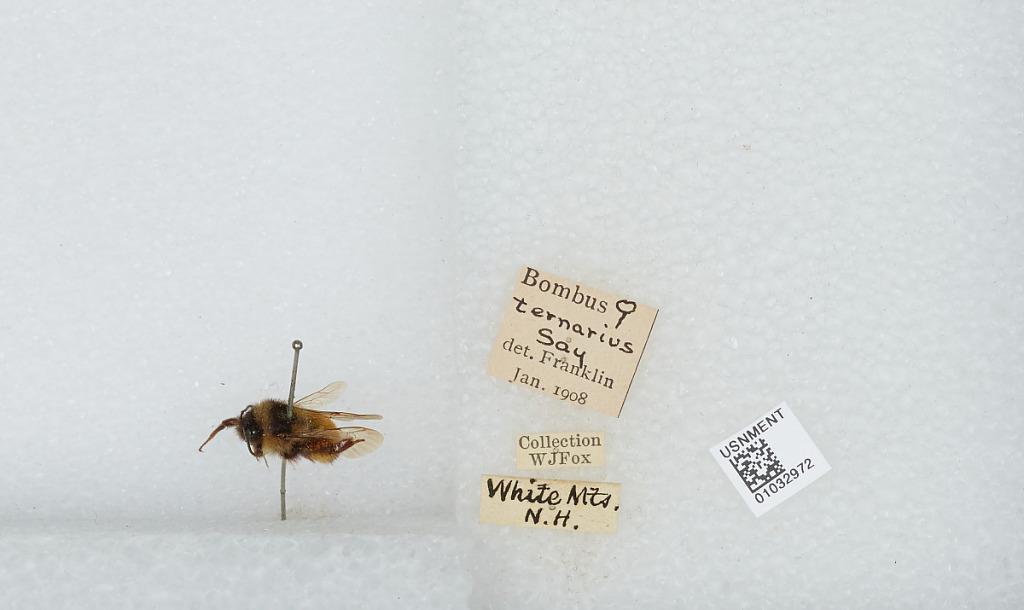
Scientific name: Bombus (Pyrobombus) ternarius Say
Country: United States
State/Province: New Hampshire
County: Coos
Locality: White Mountains
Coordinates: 44.2706, -71.3042
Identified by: Franklin